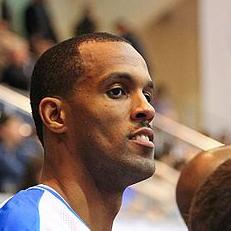
Age: 31